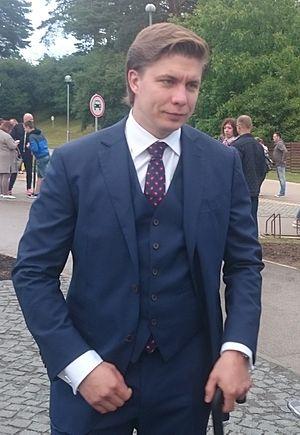
Mindaugas Sinkevičius, né le 20 juin 1984, est un homme politique lituanien membre du Parti social-démocrate lituanien. Il est ministre de l'Économie entre 2016 et 2017.